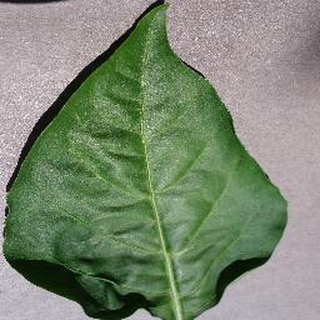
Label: healthy_bell_pepper